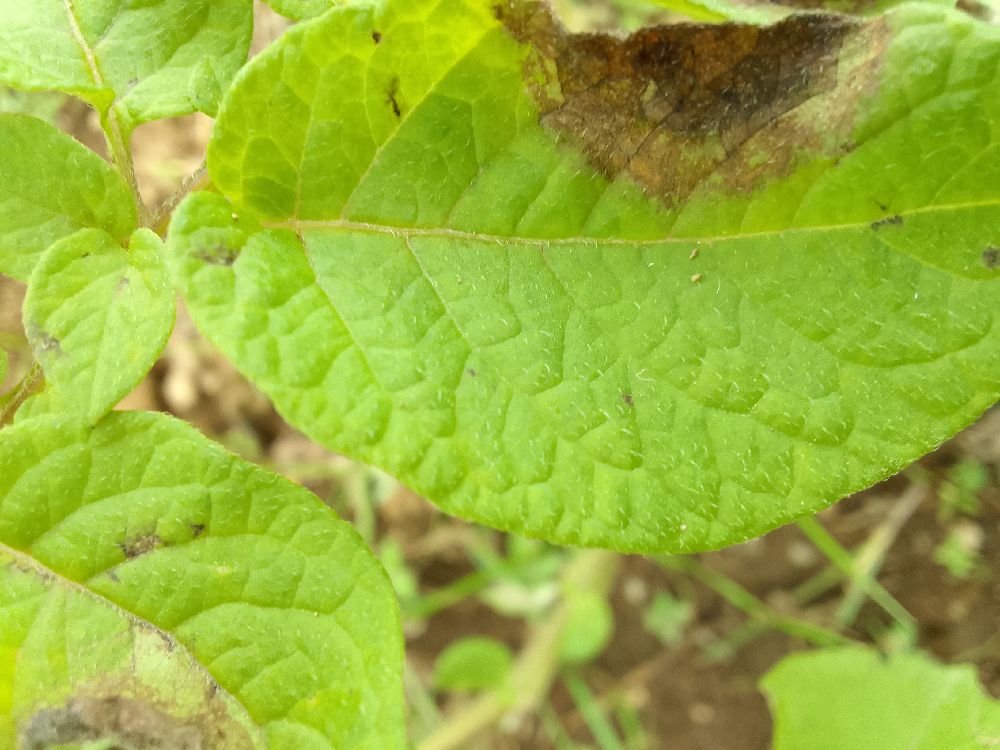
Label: Late blight